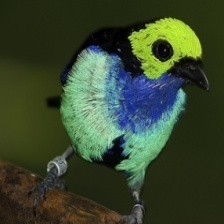
Species: PARADISE TANAGER
Scientific name: TANGARA CHILENSIS